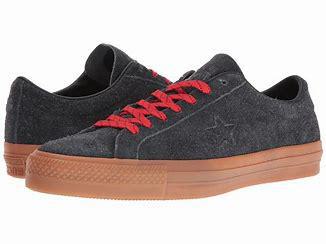
Brand: Converse
Model: One Star Pro